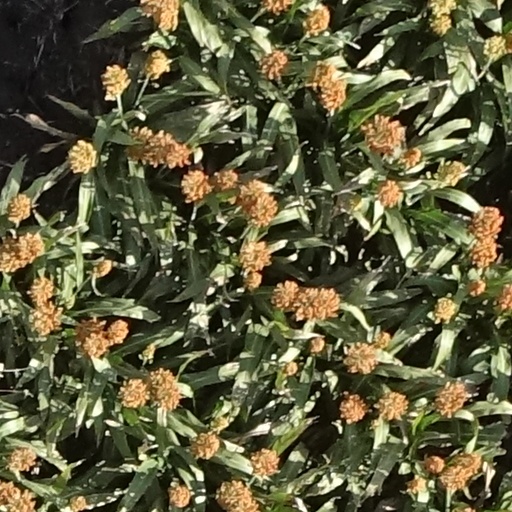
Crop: sorghum